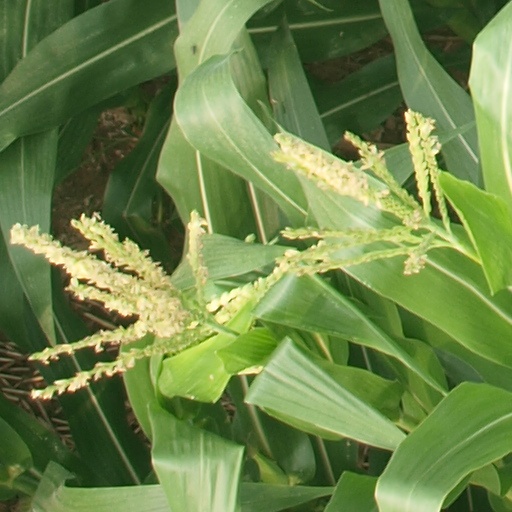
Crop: maize; corn